New South Wales Z15 class locomotive

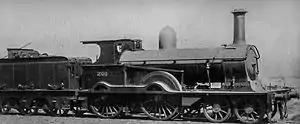

The New South Wales Z15 class was a class of 4-4-0 steam locomotives operated by the New South Wales Government Railways of Australia.